Giganotosaurus

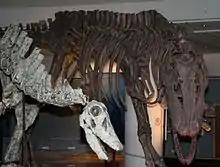
Casts of "Giganotosaurus" and the contemporary sauropod "Limaysaurus", Hungarian Natural History Museum

In 1999, the paleontologist Reese E. Barrick and the geologist William J. Showers found that the bones of "Giganotosaurus" and "Tyrannosaurus" had very similar oxygen isotope patterns, with similar heat distribution in the body. These thermoregulatory patterns indicate that these dinosaurs had a metabolism intermediate between that of mammals and reptiles, and were therefore homeothermic (with a stable core body-temperature, a type of "warm-bloodedness"). The metabolism of an "Giganotosaurus" would be comparable to that of a mammalian carnivore, and would have supported rapid growth.